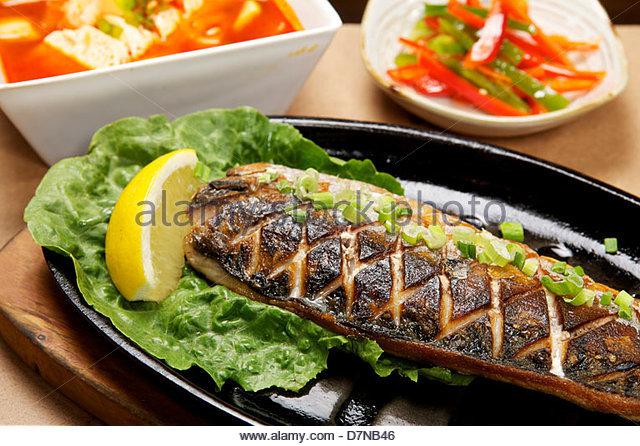
grilled seafood at a restaurant
Relation: Visible